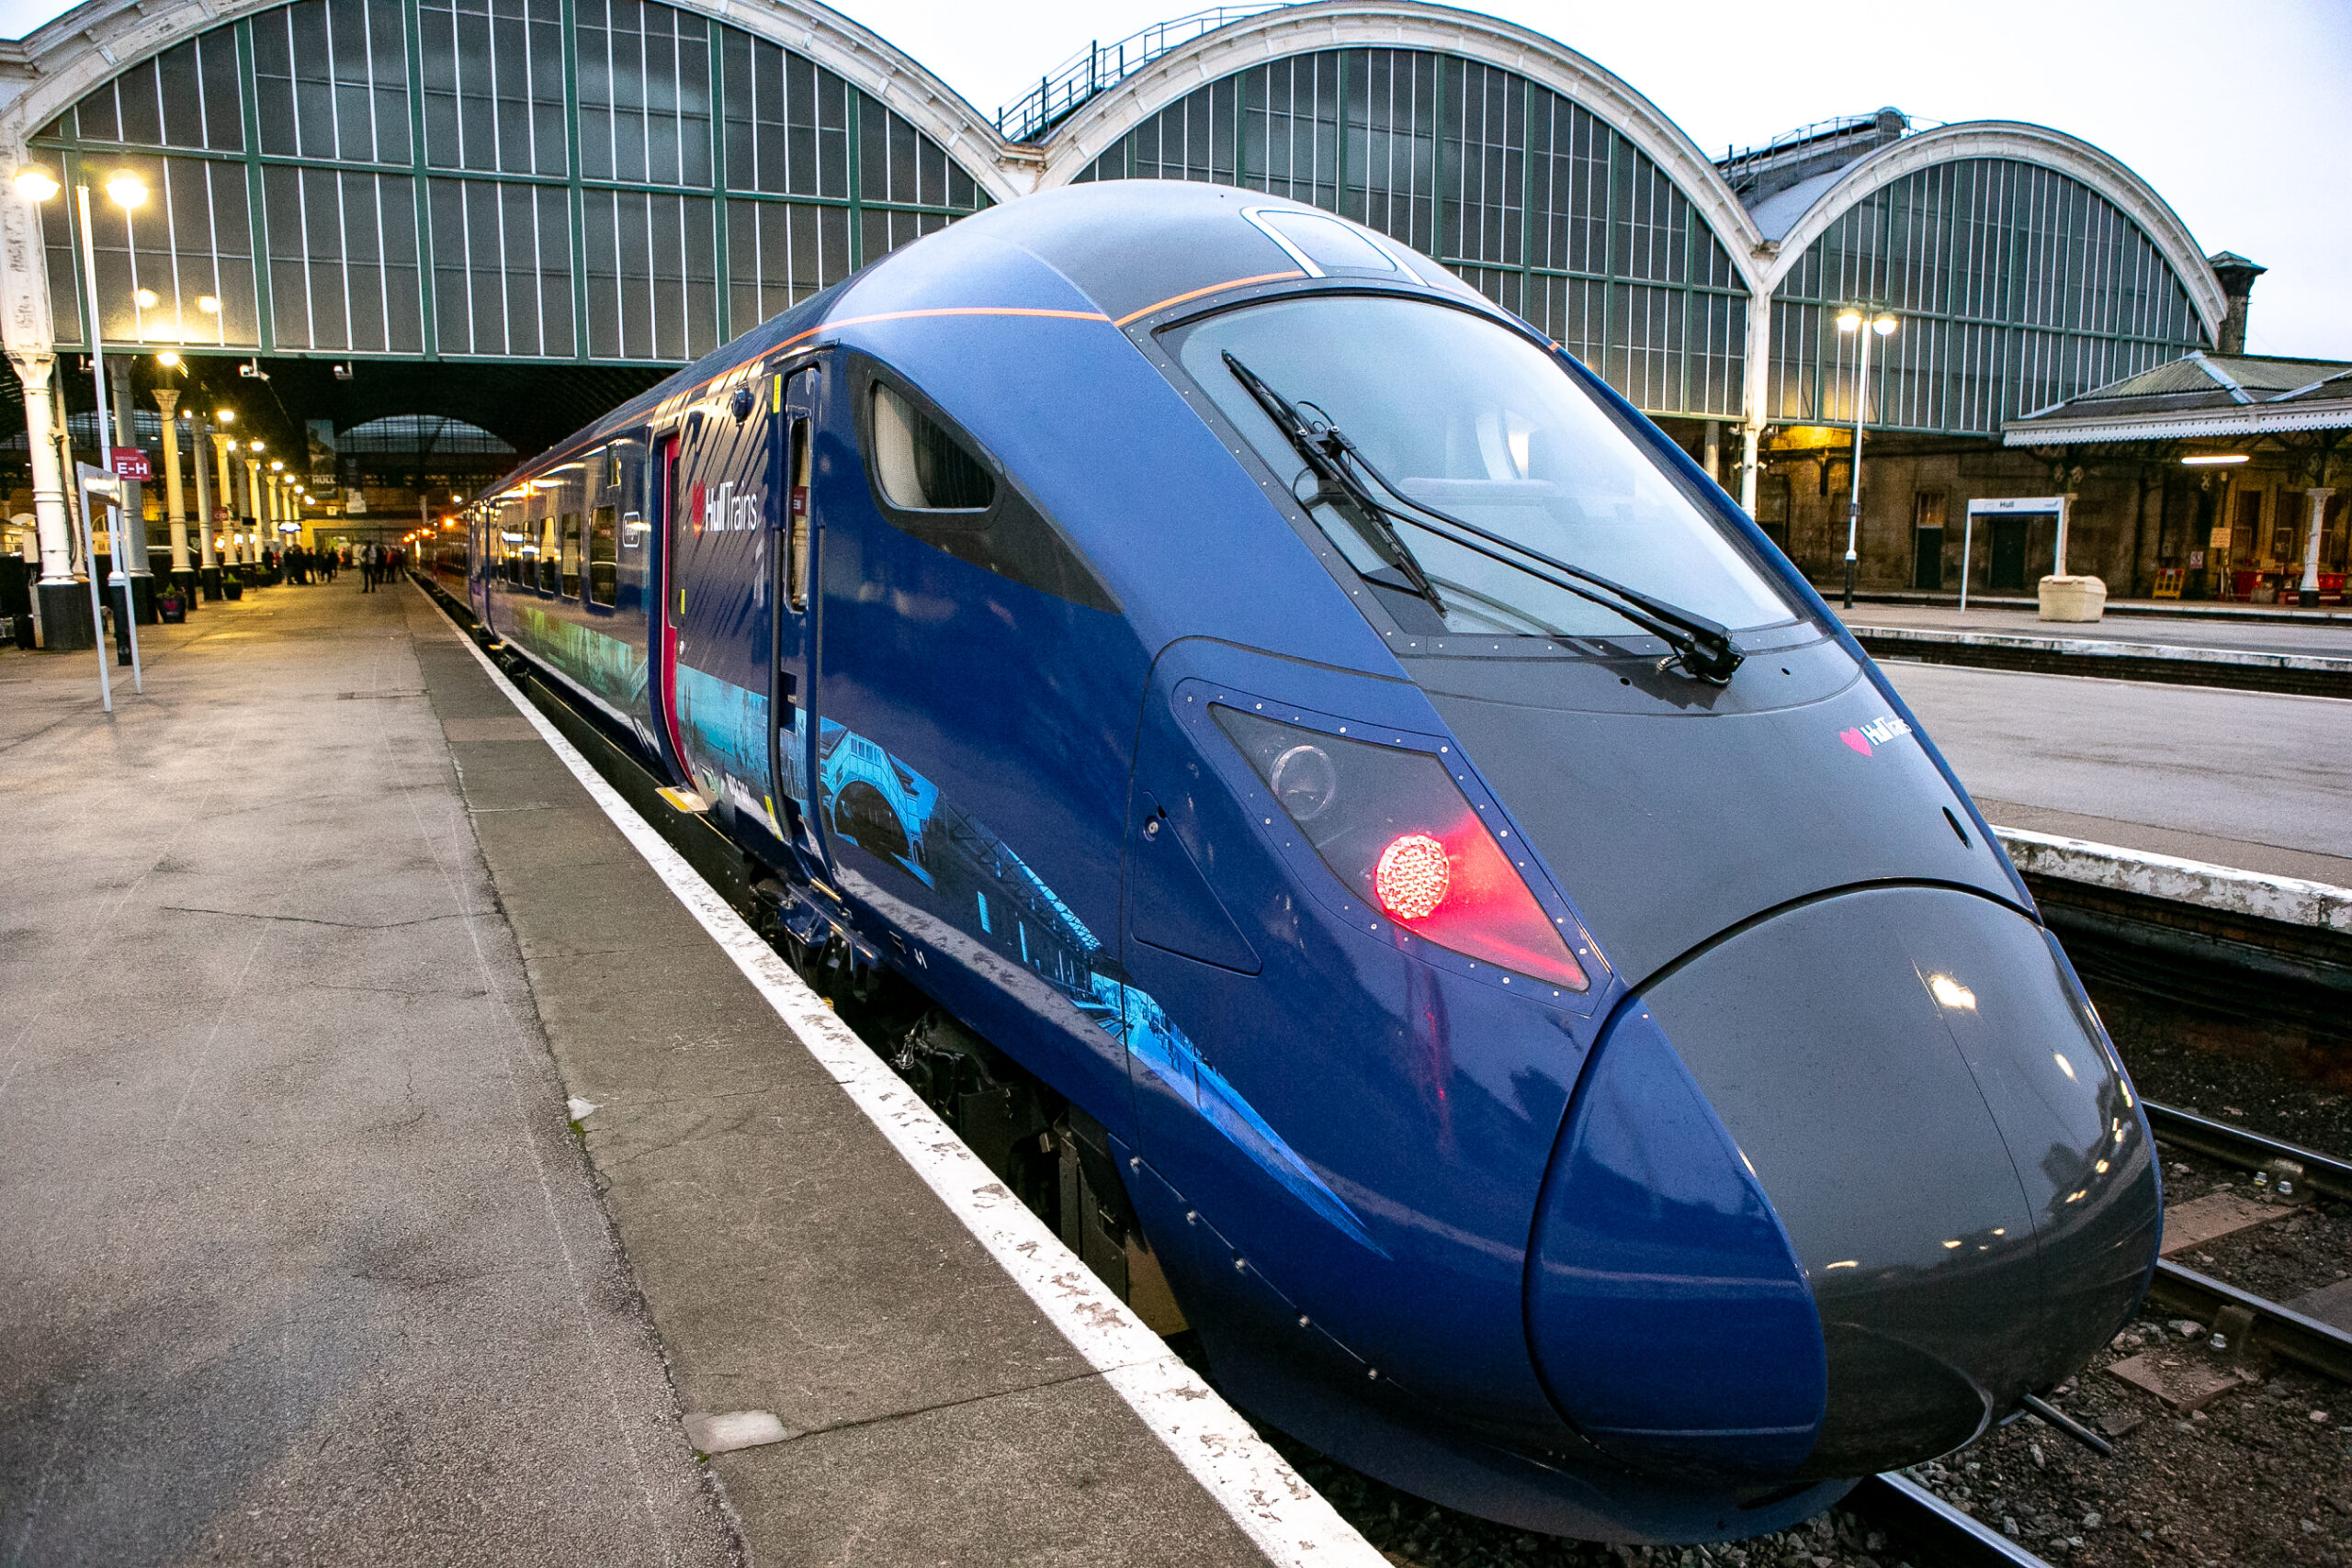
Vehicle type: Trains